Edward B. Burling

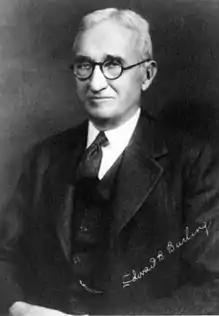

Edward Burnham Burling (February 1, 1870 – September 3, 1966) was a prominent American lawyer and the named partner of the Washington, D.C.–based law firm of Covington & Burling.